Sky position (RA, Dec in degrees): 145.059, 2.228
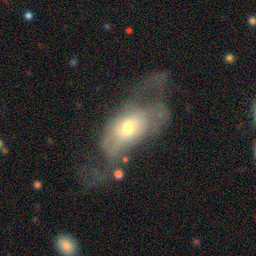
Galaxy morphology: Disturbed Galaxies